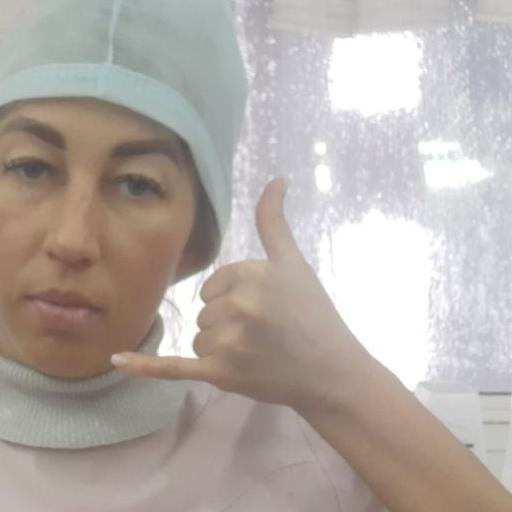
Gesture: call